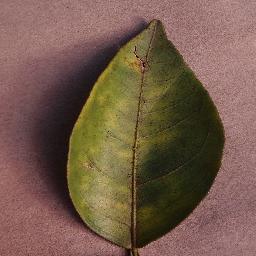
Label: Orange___Haunglongbing_(Citrus_greening)